Sotirios Gotzamanis

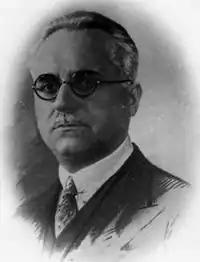
Photo of Gotzamanis

Sotirios Gotzamanis (1884 – 28 November 1958) was a Greek physician and politician.